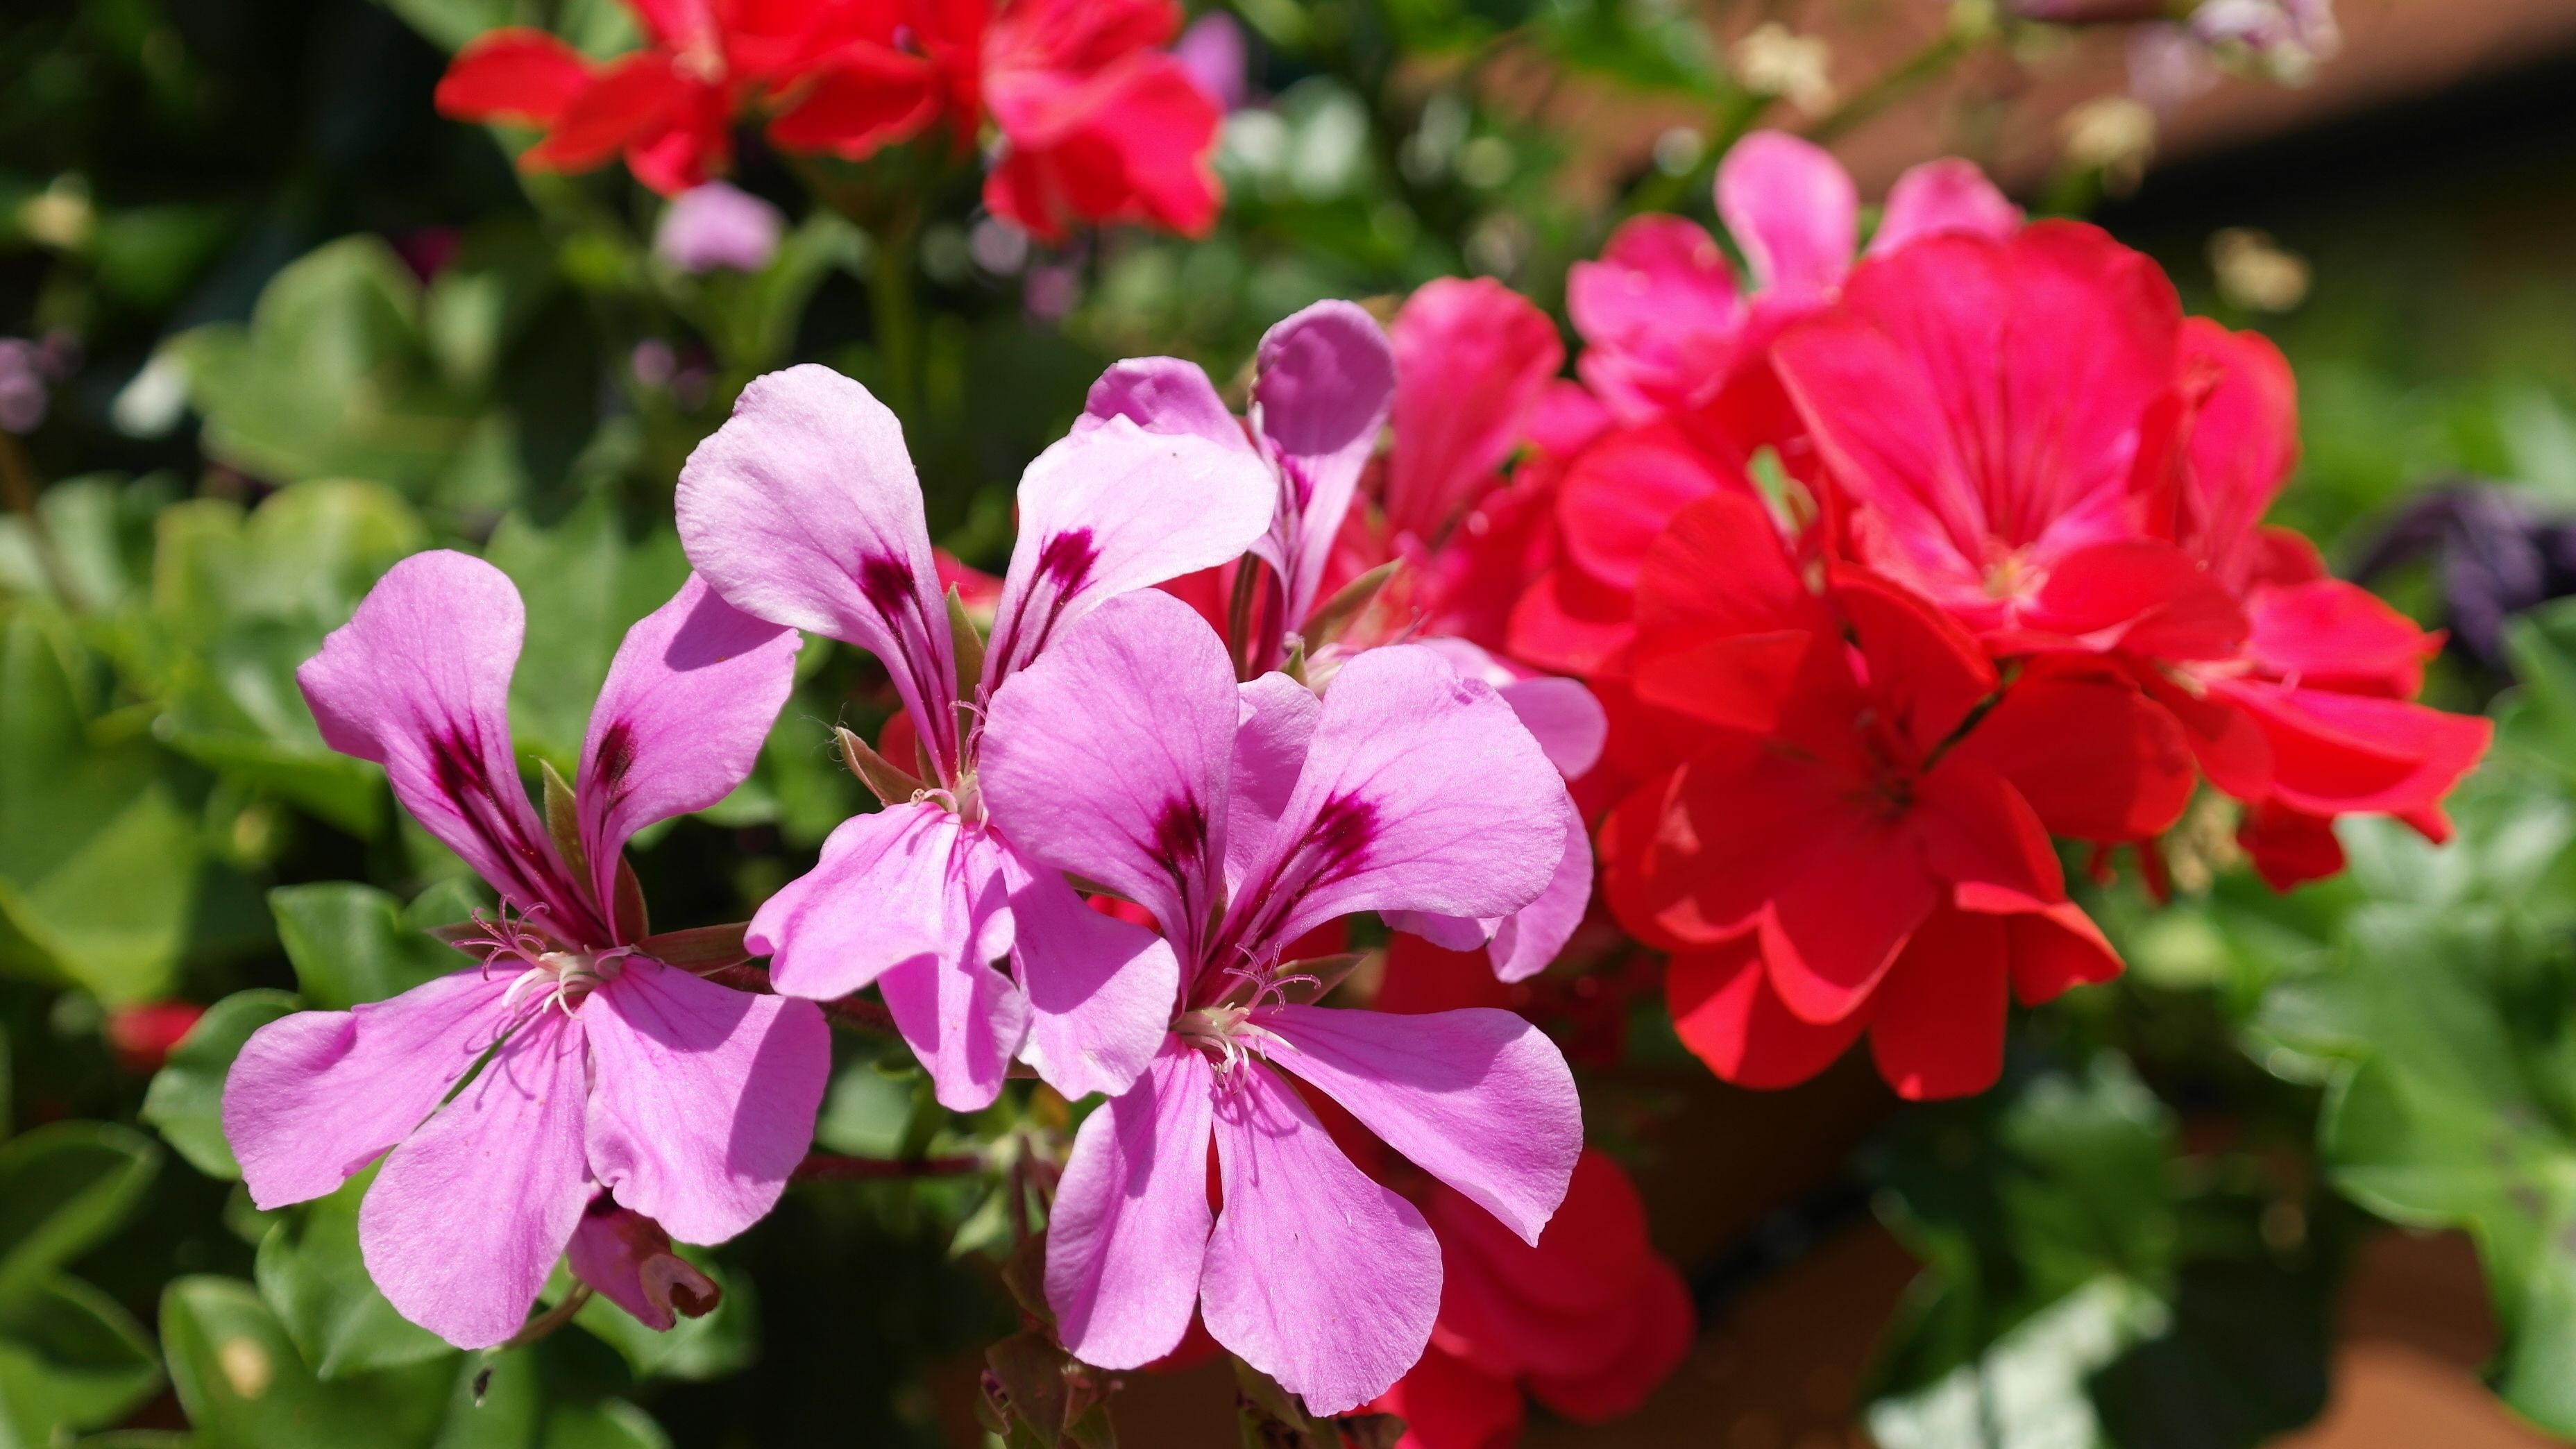
blossom, plant, flower, petal, botany, pink, flora, flowers, red flower, geranium, shrub, macro photography, summer flowers, flowering plant, annual plant, woody plant, land plant, geraniales, blkomblumen